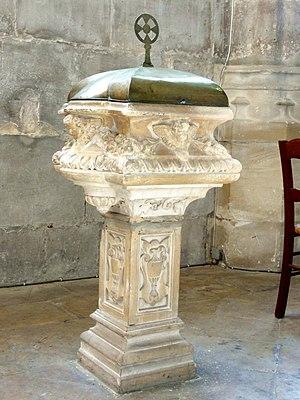
Fonts baptismaux.
L'église Notre-Dame-de-l'Assomption est une église catholique paroissiale située à Ézanville, en France. Son chœur gothique flamboyant des années 1540, terminé dans le goût de la Renaissance, constitue sa seule partie remarquable. Il se compose de trois travées droites et d'une abside à cinq pans, et est généreusement éclairé. Malgré ses petites dimensions, une largeur de 6 m, une hauteur de 9 m, et une longueur de 15,30 m dans l'œuvre, son architecture est d'un grand raffinement. Elle se caractérise notamment par des piliers ondulés engagés dans les murs, portant des frises sculptées de motifs végétaux en guise de chapiteaux, et par des voûtes aux clés pendantes. Les deux dernières voûtes sont agrémentées de liernes et tiercerons. Dans l'abside, les nervures décrivent un dessin original évoquant les pétales d'une fleur. Au nord, le chœur était primitivement à deux niveaux d'élévation ; ce n'est plus le cas que dans la première travée. Le vaisseau est flanqué d'un clocher sans caractère du XIVᵉ siècle ; d'une sacristie issue de la transformation d'une chapelle latérale ; et d'une petite chapelle basse. La nef est moderne et a été inaugurée en 1967 seulement.